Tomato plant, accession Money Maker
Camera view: bottom (45 deg); turntable rotation: 0 degrees
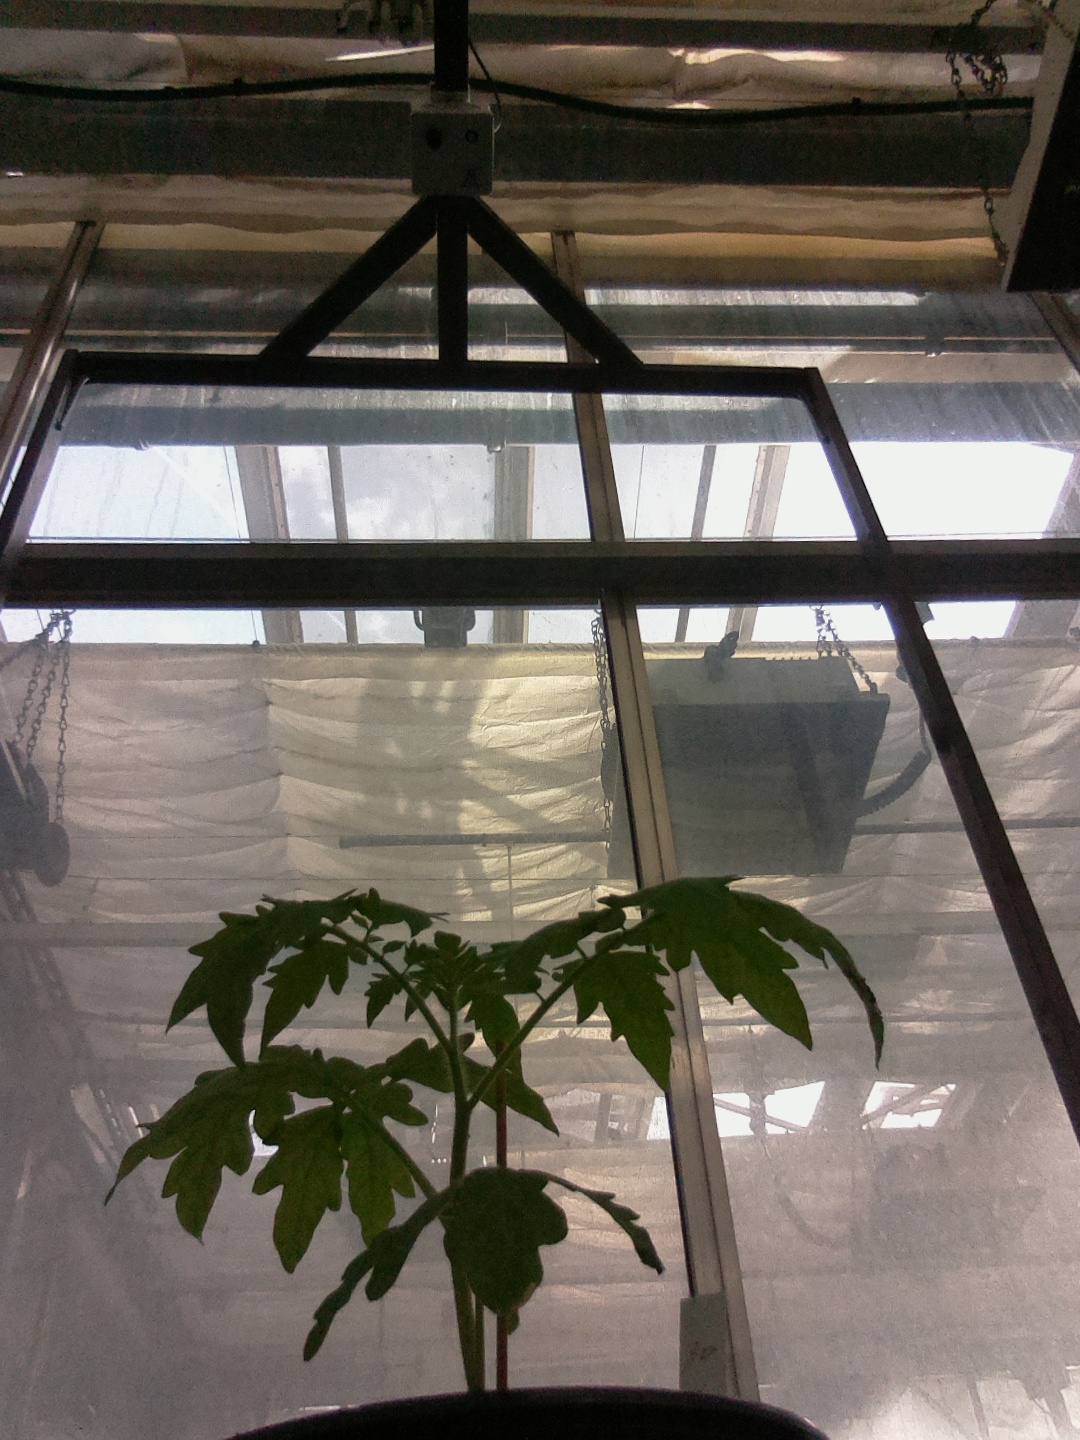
BBCH growth stage 13: 6 of true leaves visible